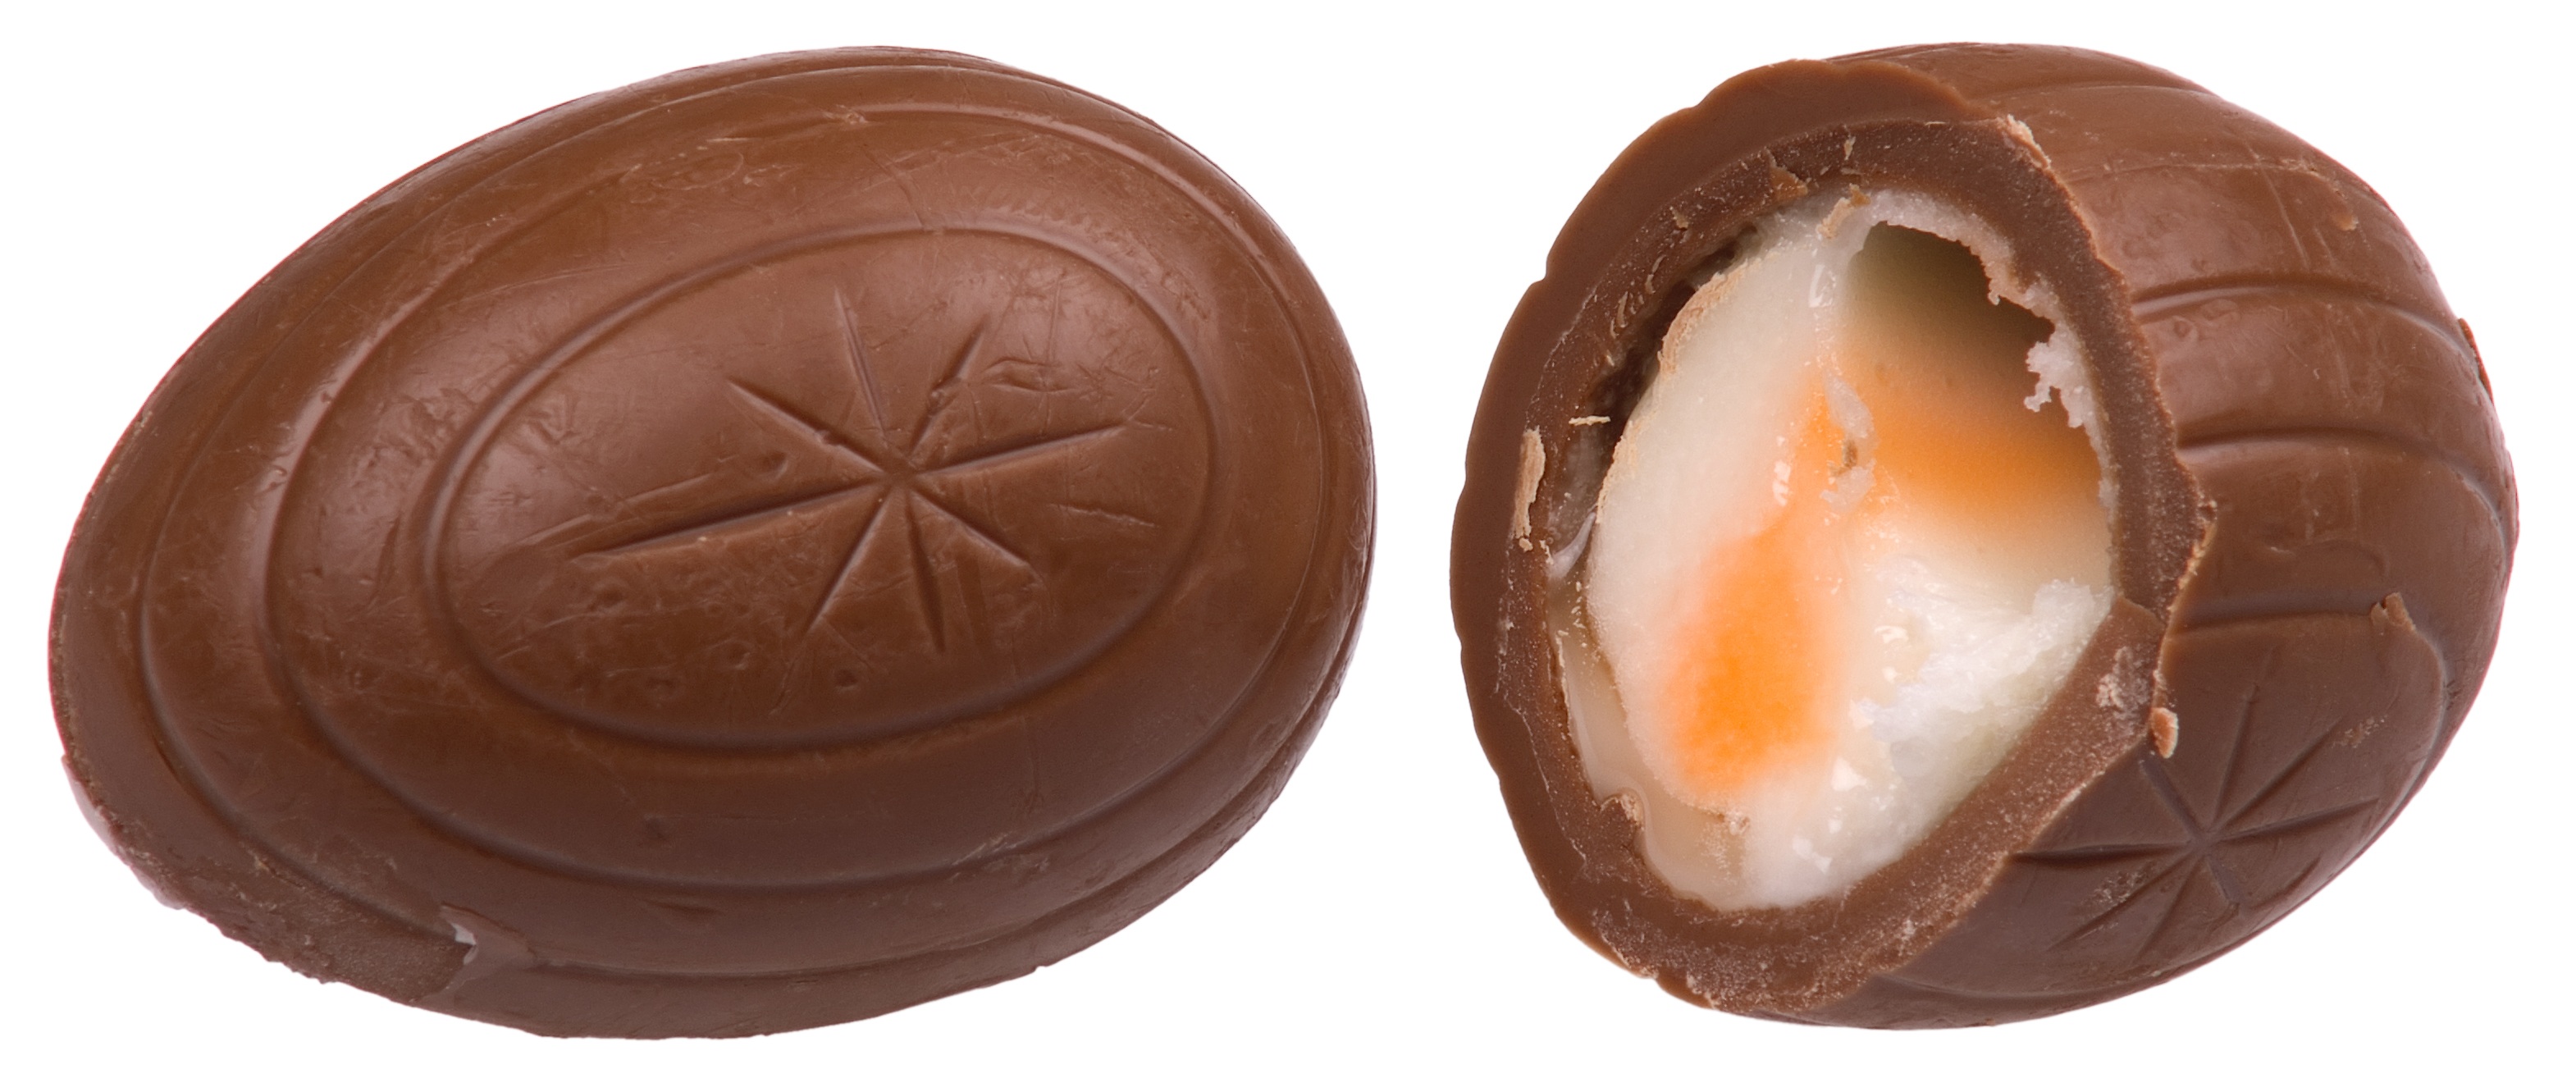
sweet, food, produce, brown, chocolate, dessert, delicious, egg, sugar, candy, diet, split, creme, praline, whole, unhealthy, bonbon, chocolate truffle, cadbury